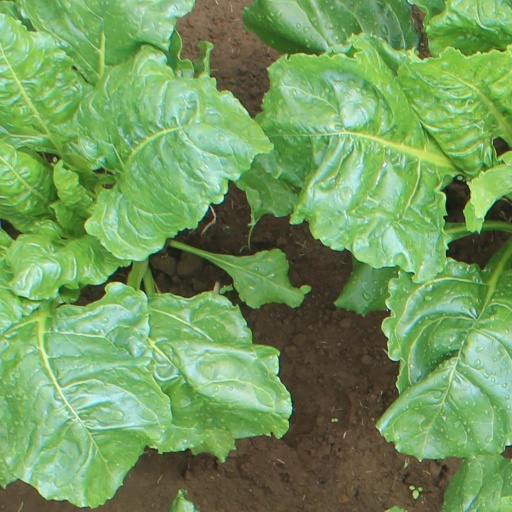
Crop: sugar beet